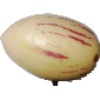
Label: pepino